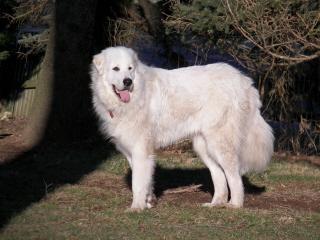
Great_Pyrenees